Melbourne

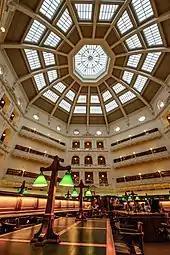
La Trobe Reading Room, State Library Victoria

Often referred to as Australia's cultural capital, Melbourne is known for its music, theatre and arts scenes, as well as its diverse range of cultural events and festivals, including the Melbourne International Arts Festival, Melbourne Fringe Festival and Moomba, Australia's largest free community festival. For much of the 2010s, Melbourne topped "The Economist Intelligence Unit" list of the world's most liveable cities, partly due to its cultural attributes.